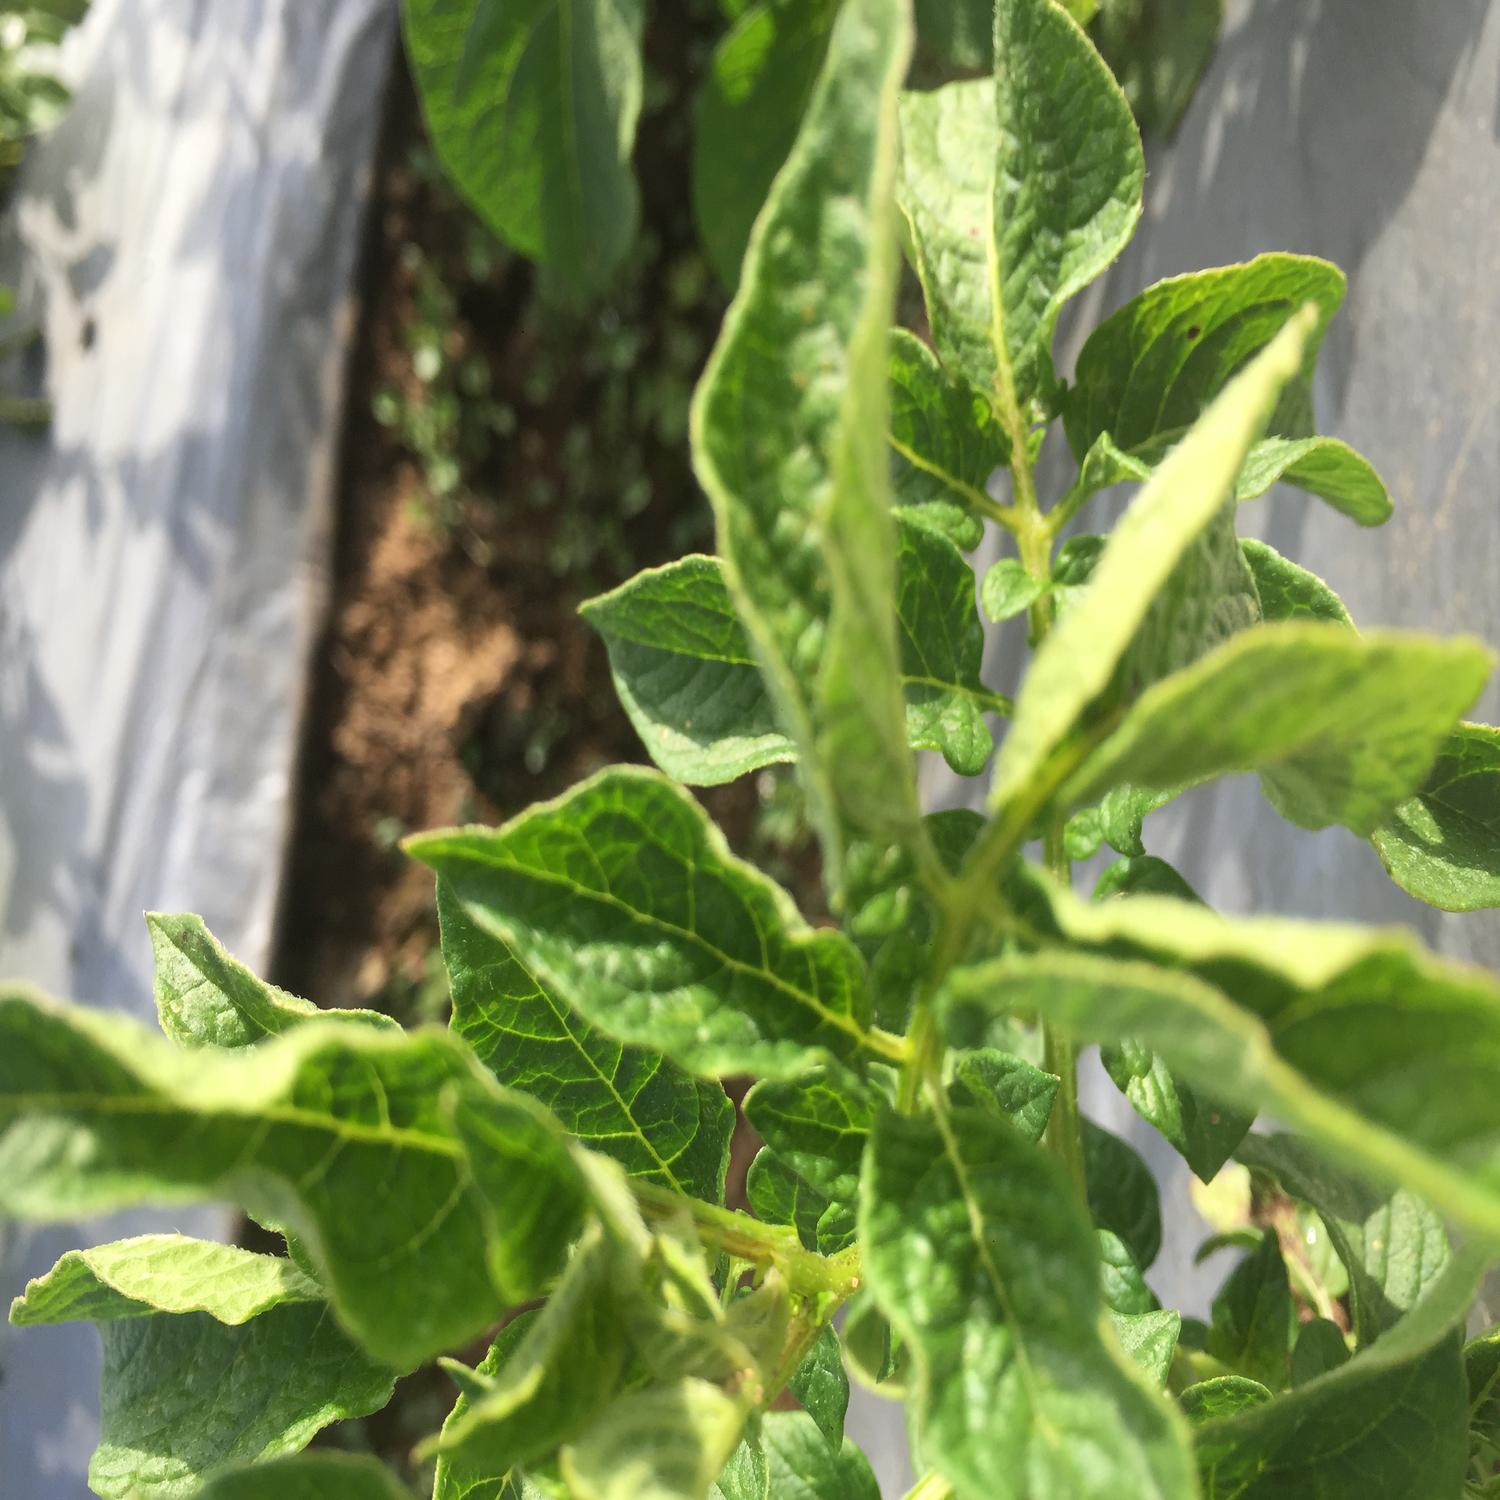
Label: Virus